Château du Nouveau-Windstein

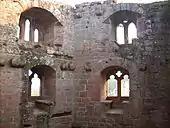
The inside of the keep

Previously it was assumed that the castle had been built after 1332, probably in 1339, by William of Windstein as a fief of the bishops of Speyer after the destruction of Château du Vieux-Windstein. This record of the construction of a castle, however, probably refers to one on the northern site of Vieux-Windstein. The late Romanesque and early Gothic style of Vieux-Windstein by contrast, proves that the castle must have already existed in the first half of the 13th century.